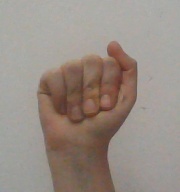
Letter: saad